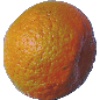
Label: Mandarine 1